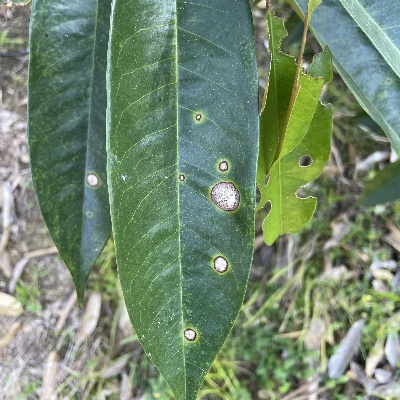
Label: Leaf_Phomopsis